1744 English cricket season

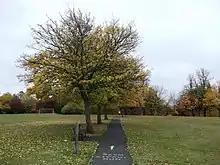
Duppas Hill Recreation Ground, near Croydon.

Reports have survived of three earlier matches between teams called England and Kent. Two of these took place in May at unknown venues and both were won by Kent. They later became the subject of a 1748 court case over unpaid gambling debts. The famous match on 18 June was the return to one on Friday, 15 June at Coxheath Common. Details of this match, including the result, are unknown. The Kent team challenged "eleven pick'd from any part of England".